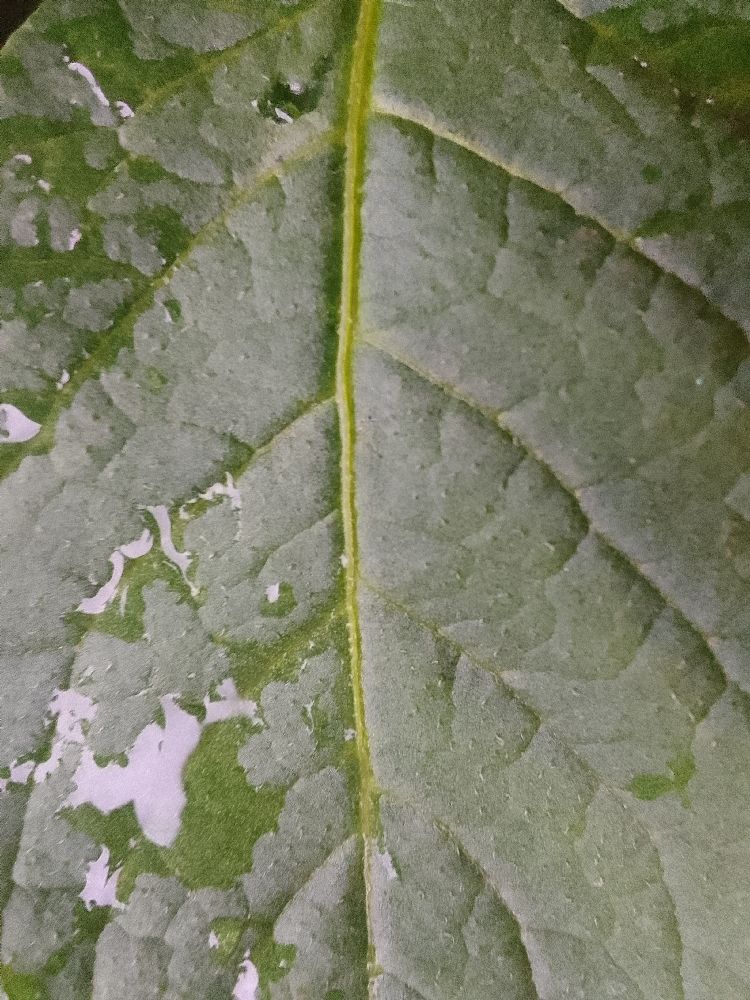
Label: Healthy